Mental health in India

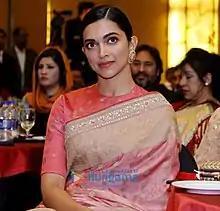
Deepika Padukone is the brand ambassador for the Indian Psychiatric Society and an advocate of mental healthcare. The World Economic Forum presented her with the Crystal Award in 2020 for creating awareness on mental health. Padukone has publicly spoken about her personal experience of overcoming depression.

In the run up to the 2019 Indian general election, the Indian Psychiatry Society asked politicians not to use the word 'mental' or similar terms such as "mental instability", "mad" or "send them to a mental hospital" when talking about their opponents, and informed the Election Commission of India of the same.